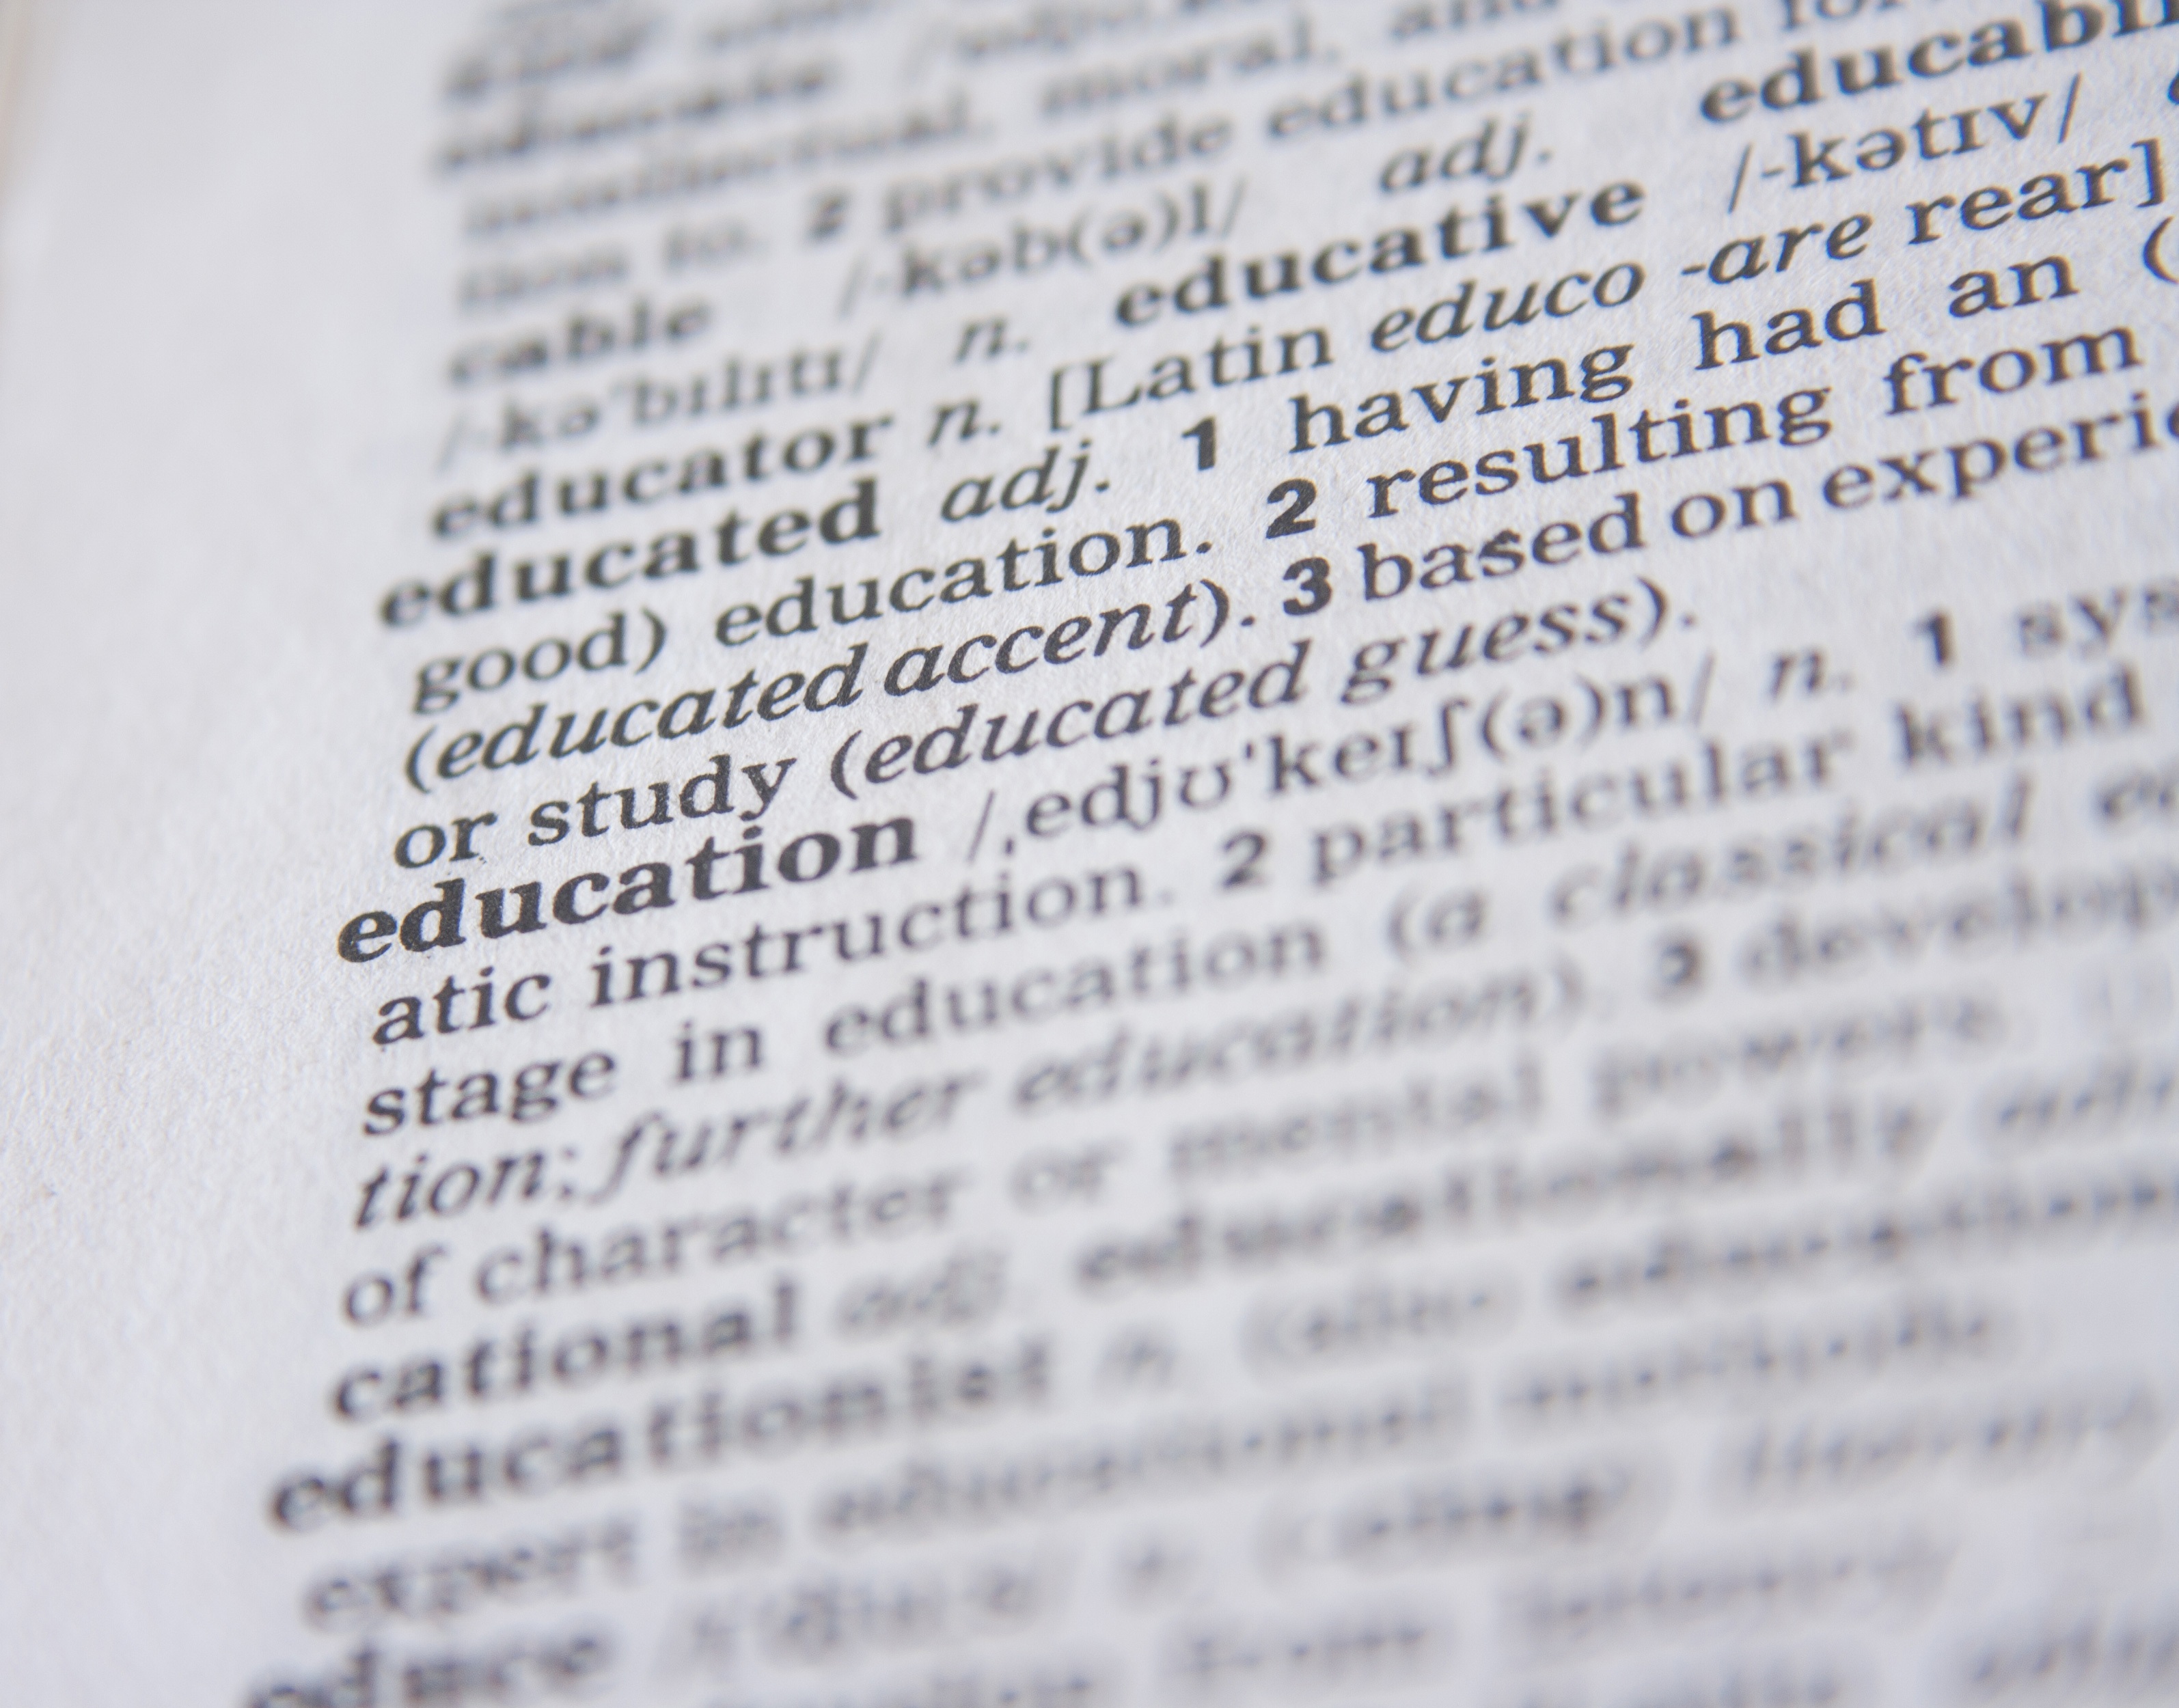
writing, book, word, reading, paper, page, education, font, text, handwriting, dictionary, calligraphy, document, knowledge, definition